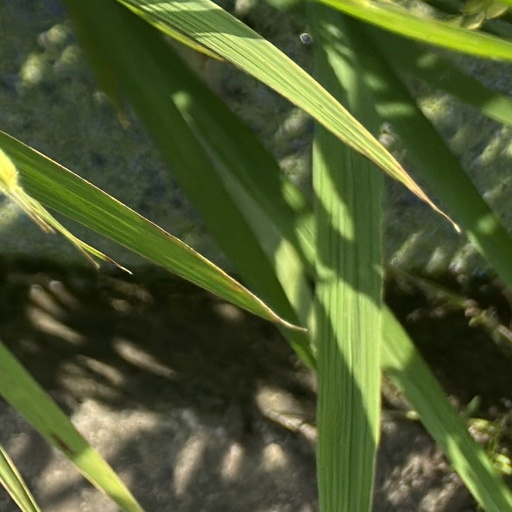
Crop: rice